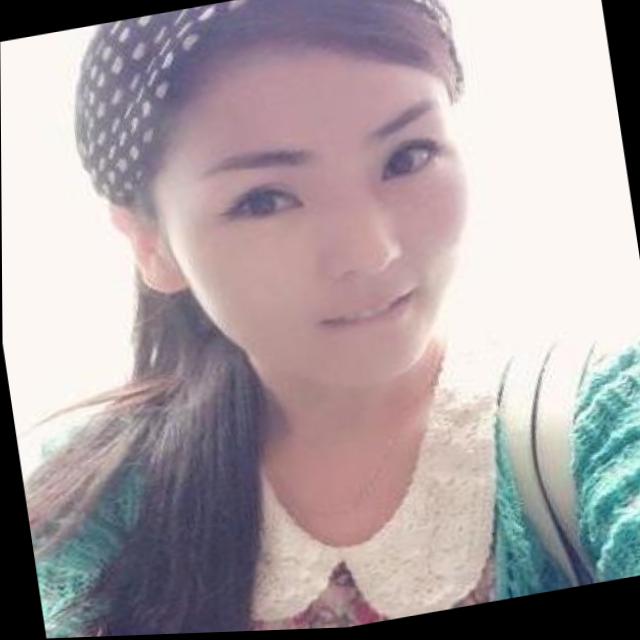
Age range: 21-44